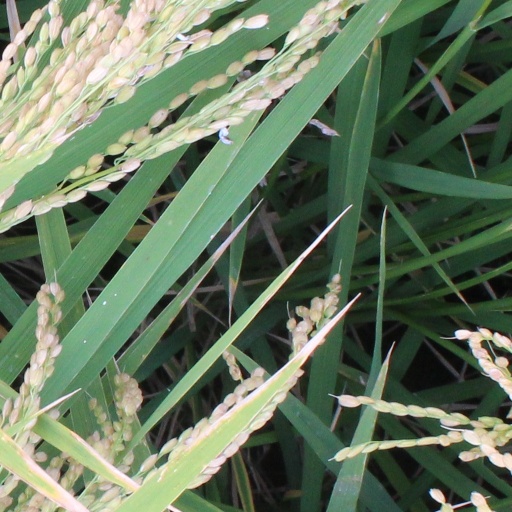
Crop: rice